History of Poland during the Piast dynasty

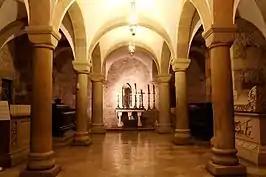
St. Leonard's Crypt is all that remains of the second Romanesque Wawel Cathedral of Władysław Herman

Casimir's son Bolesław II the Bold, also known as the Generous (r. 1058–1079), developed Polish military strength and waged several foreign campaigns between 1058 and 1077. As an active supporter of the papacy in its Investiture Controversy with the German emperor, Bolesław crowned himself king in 1076 with the blessing of Pope Gregory VII. In 1079, there was an anti-Bolesław conspiracy or conflict that involved the Bishop of Kraków. Bolesław had Bishop Stanisław of Szczepanów executed; subsequently Bolesław was forced to abdicate the Polish throne due to pressure from the Catholic Church and the pro-imperial faction of the nobility. Stanisław would become the second martyr and patron saint of Poland (known in English as St. Stanislav), canonized in 1253.